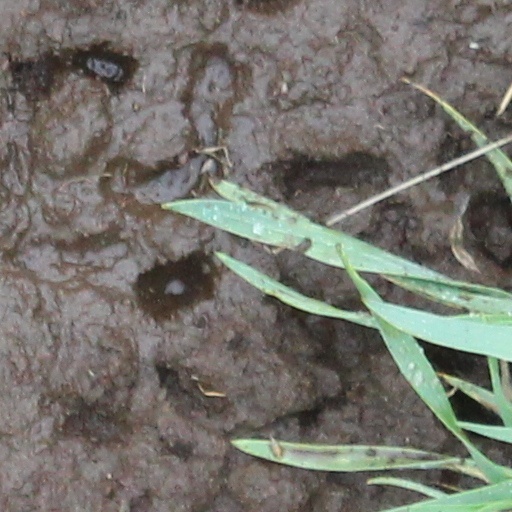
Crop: wheat